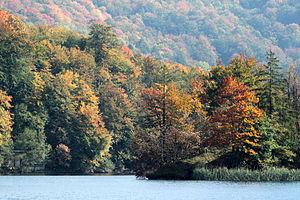
Le parc national des lacs de Plitvice est un parc national de Croatie, qui se situe à mi-chemin entre les villes de Zagreb et Zadar au sein d'un plateau karstique. C'est à la fois le plus ancien des parcs nationaux du sud de l'Europe et le plus étendu de Croatie. Il fut créé le 8 avril 1949 et ajouté sur la liste du patrimoine mondial de l'UNESCO en 1979.